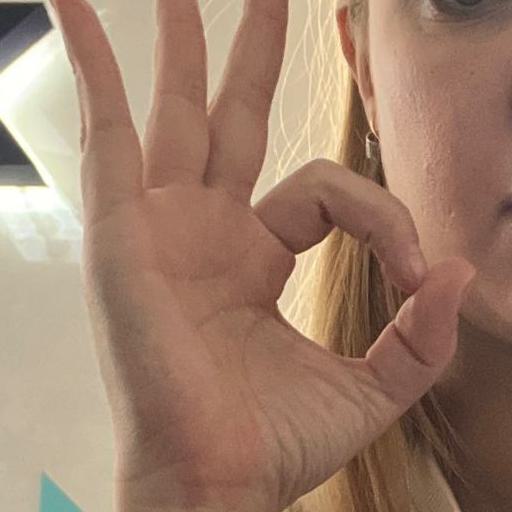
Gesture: ok